Suite (music)

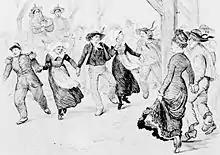
Gavotte.

Although J. S. Bach is not credited with the invention of the suite, he was still highly involved in its development. Bach's keyboard suites were some of the least complicated of his early pieces. During Bach's time, the suite was a new form with somewhat unstable terminology, which is one reason some of Bach's works were referred to as "suites" and "partitas" interchangeably. Another word that tends to be used synonymously is the French word "ouvertures," meaning "overture with a suite," specifically a suite in orchestral style. However, the English word "overture" simply refers to the opening movement of a work.